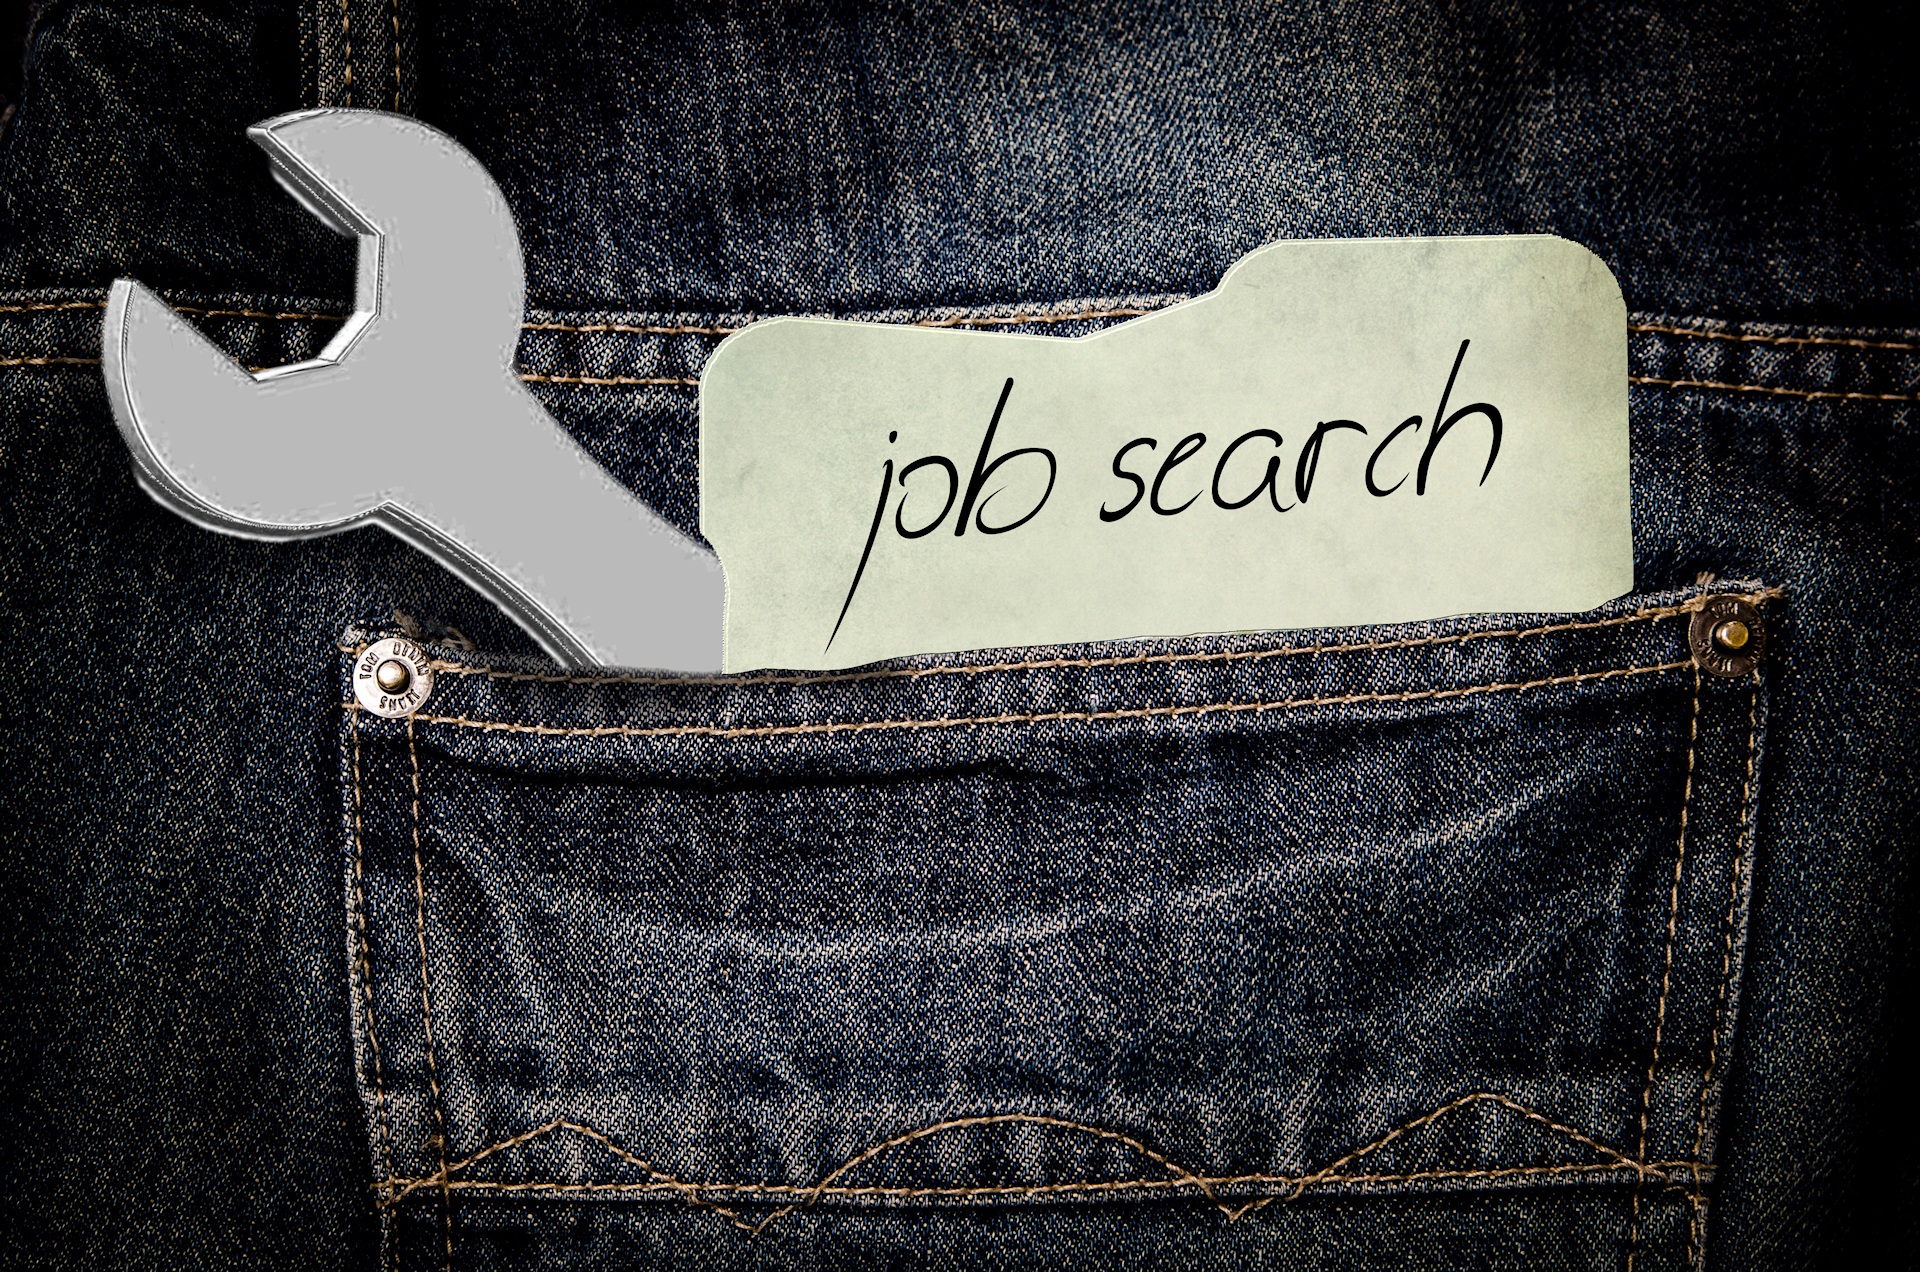
number, jeans, bag, black, garment, brand, pants, font, wrench, job, list, emotion, search, unemployed